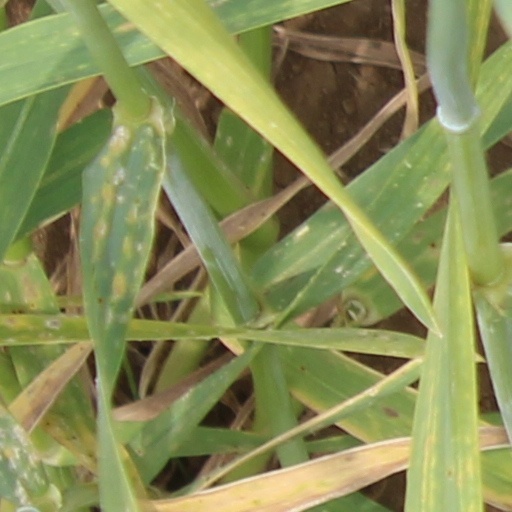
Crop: wheat